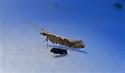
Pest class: diamondback_moth